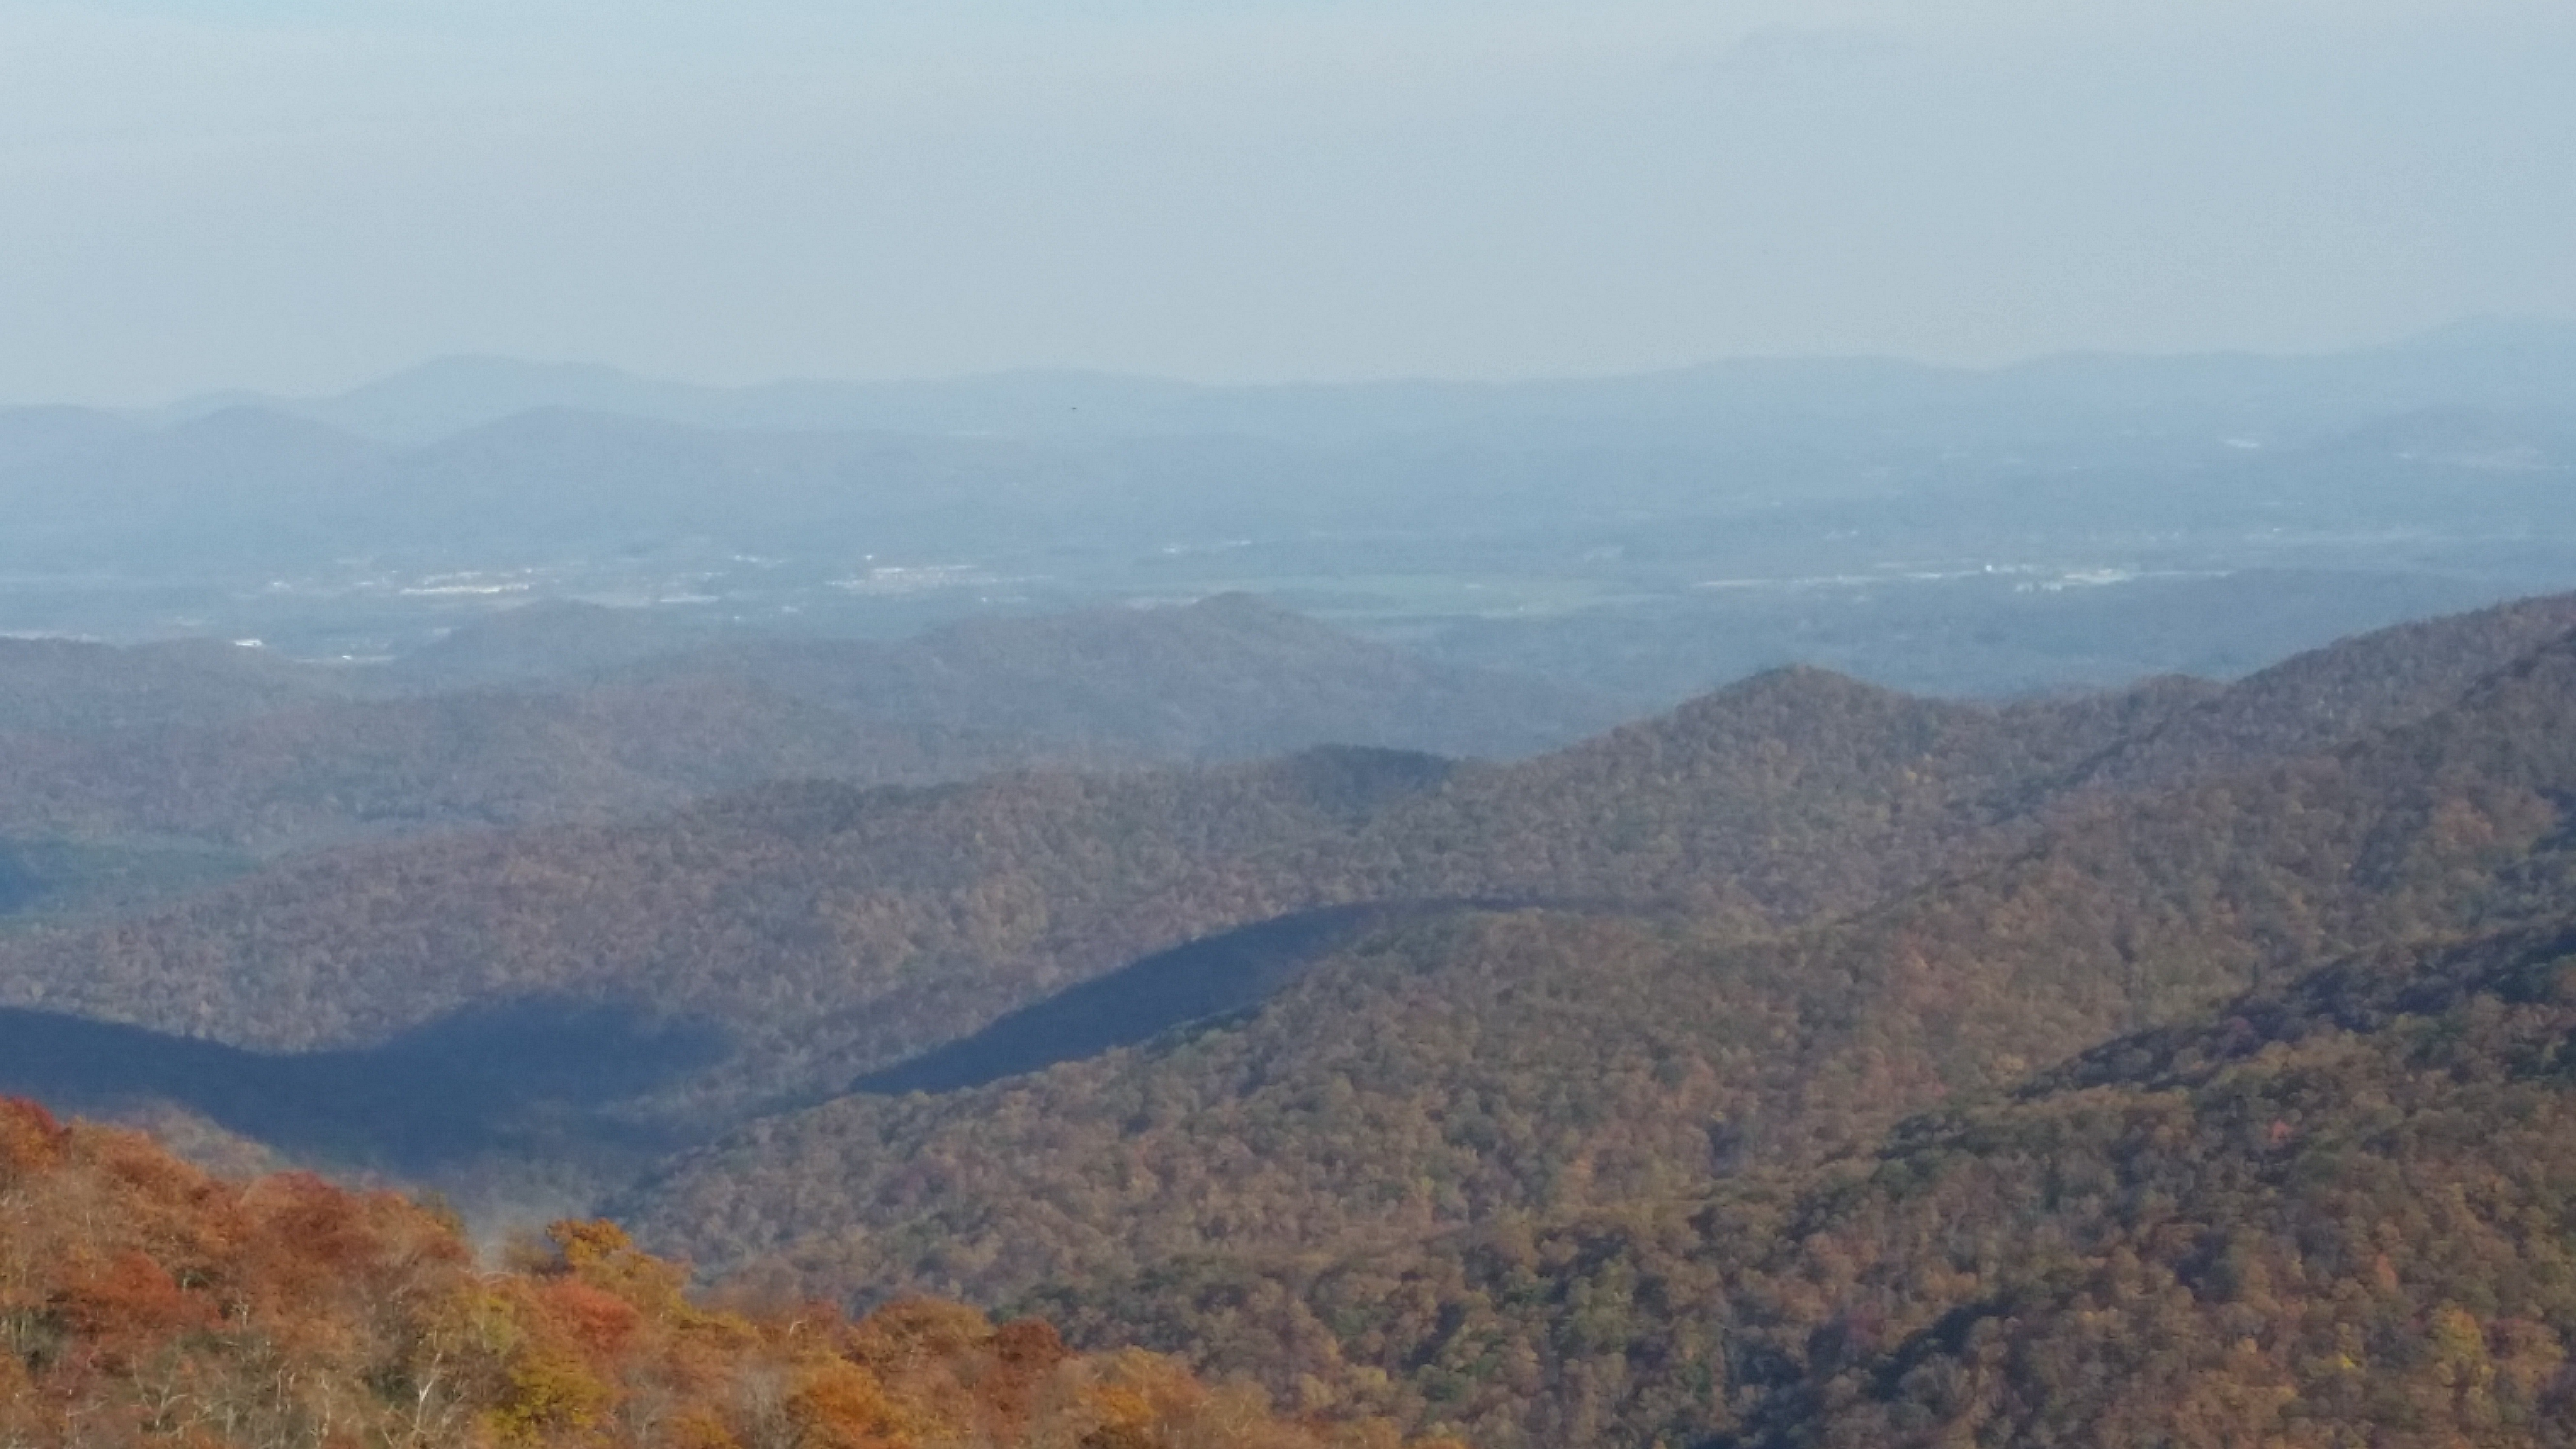
landscape, forest, wilderness, walking, mountain, trail, hill, adventure, valley, mountain range, ridge, summit, plateau, fell, ecosystem, landform, geographical feature, atmospheric phenomenon, mountainous landforms